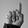
ASL letter: D